Chainsaw Man

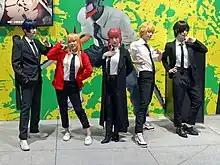
Fans cosplaying as characters from the series. From left to right: Aki Hayakawa, Power, Makima, Denji, and Himeno

"Chainsaw Man" ranked fourth on Takarajimasha's "Kono Manga ga Sugoi!" list of best manga of 2020 for male readers, and topped the 2021 list. On "Freestyle" magazine's "The Best Manga 2020 Kono Manga wo Yome!" list, the series ranked twelfth, and sixteenth along with "", on the 2021 list. It ranked second, behind "Spy × Family", on "Nationwide Bookstore Employees' Recommended Comics of 2020" by the Honya Club online bookstore. In 2020, "Chainsaw Man" ranked tenth in the "Most Wanted Anime Adaptation" poll conducted by AnimeJapan. The series ranked 45th on the 2020 "Book of the Year" list by "Da Vinci" magazine; it ranked 43rd on the 2021 list. On TV Asahi's Manga Sōsenkyo 2021 poll, in which 150,000 people voted for their top 100 manga series, "Chainsaw Man" ranked 58th. The series placed twelfth on the annual Twitter Japan's Trend Awards in 2021, based on the social network's top trending topics of the year.